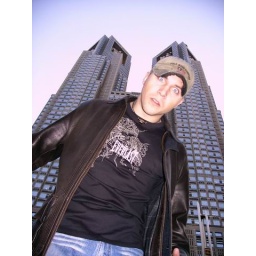
Trevor standing in front of the government office building. I was lying down to take the shot.